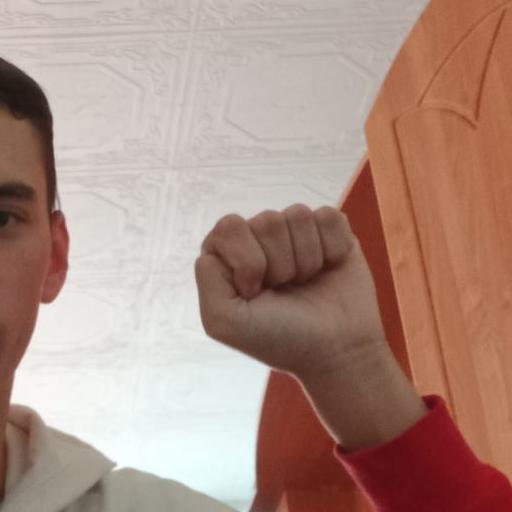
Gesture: fist